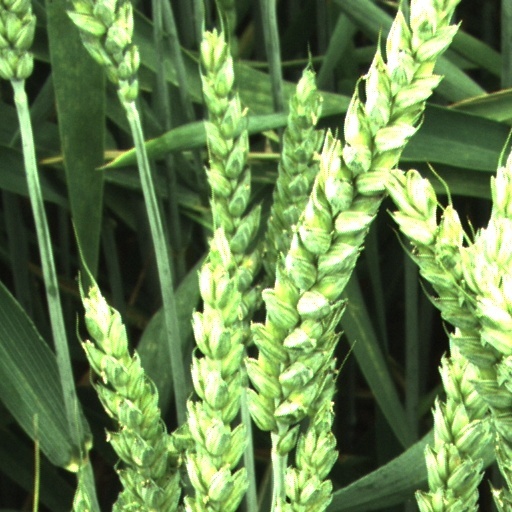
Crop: wheat